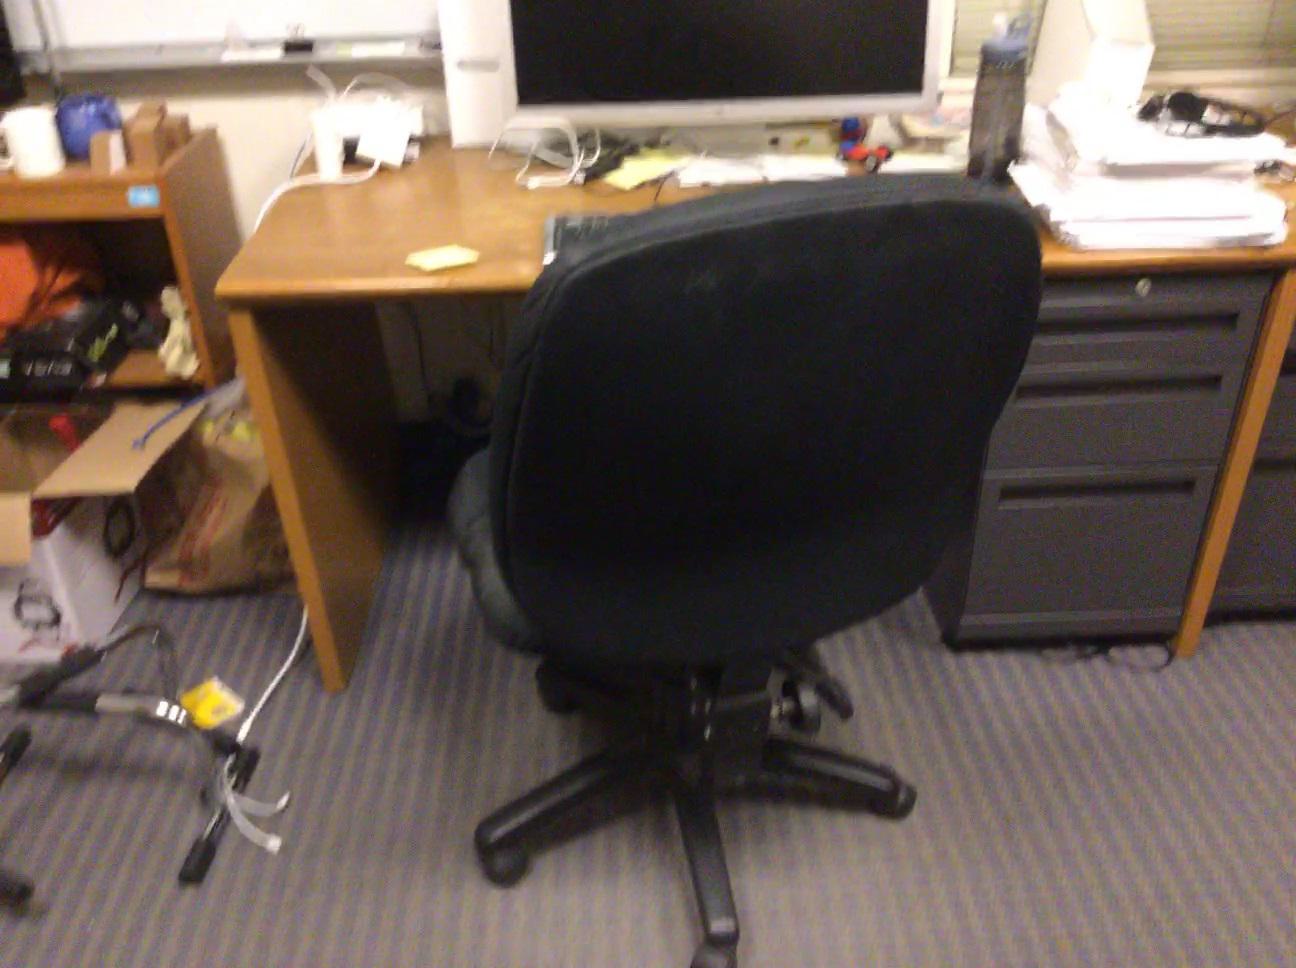
Question: In the image, there is the chair. Pinpoint several points within the vacant space situated right of the chair from the world's perspective. Your final answer should be formatted as a list of tuples, i.e. [(x1, y1), ...], where each tuple contains the x and y coordinates of a point satisfying the conditions above. The coordinates should be between 0 and 1, indicating the normalized pixel locations of the points.
Answer: [(0.972, 0.831), (0.945, 0.780), (0.921, 0.733), (0.900, 0.691), (0.973, 0.958), (0.944, 0.894), (0.917, 0.836), (0.894, 0.784), (0.912, 0.964), (0.887, 0.899)]